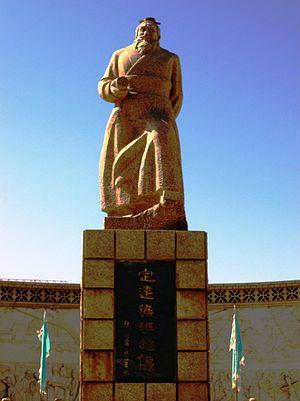
Ban Chao, né à Xianyang en 32, mort en 102, était un général chinois. Il était le frère de l’historien Ban Gu et de l'historienne Ban Zhao.